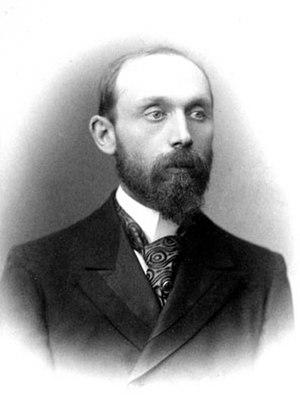
Paul Dupuy a été surveillant général à l'École normale supérieure.